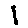
Label: 1